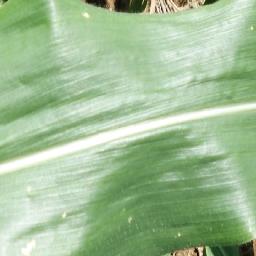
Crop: corn
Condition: (maize)_healthy